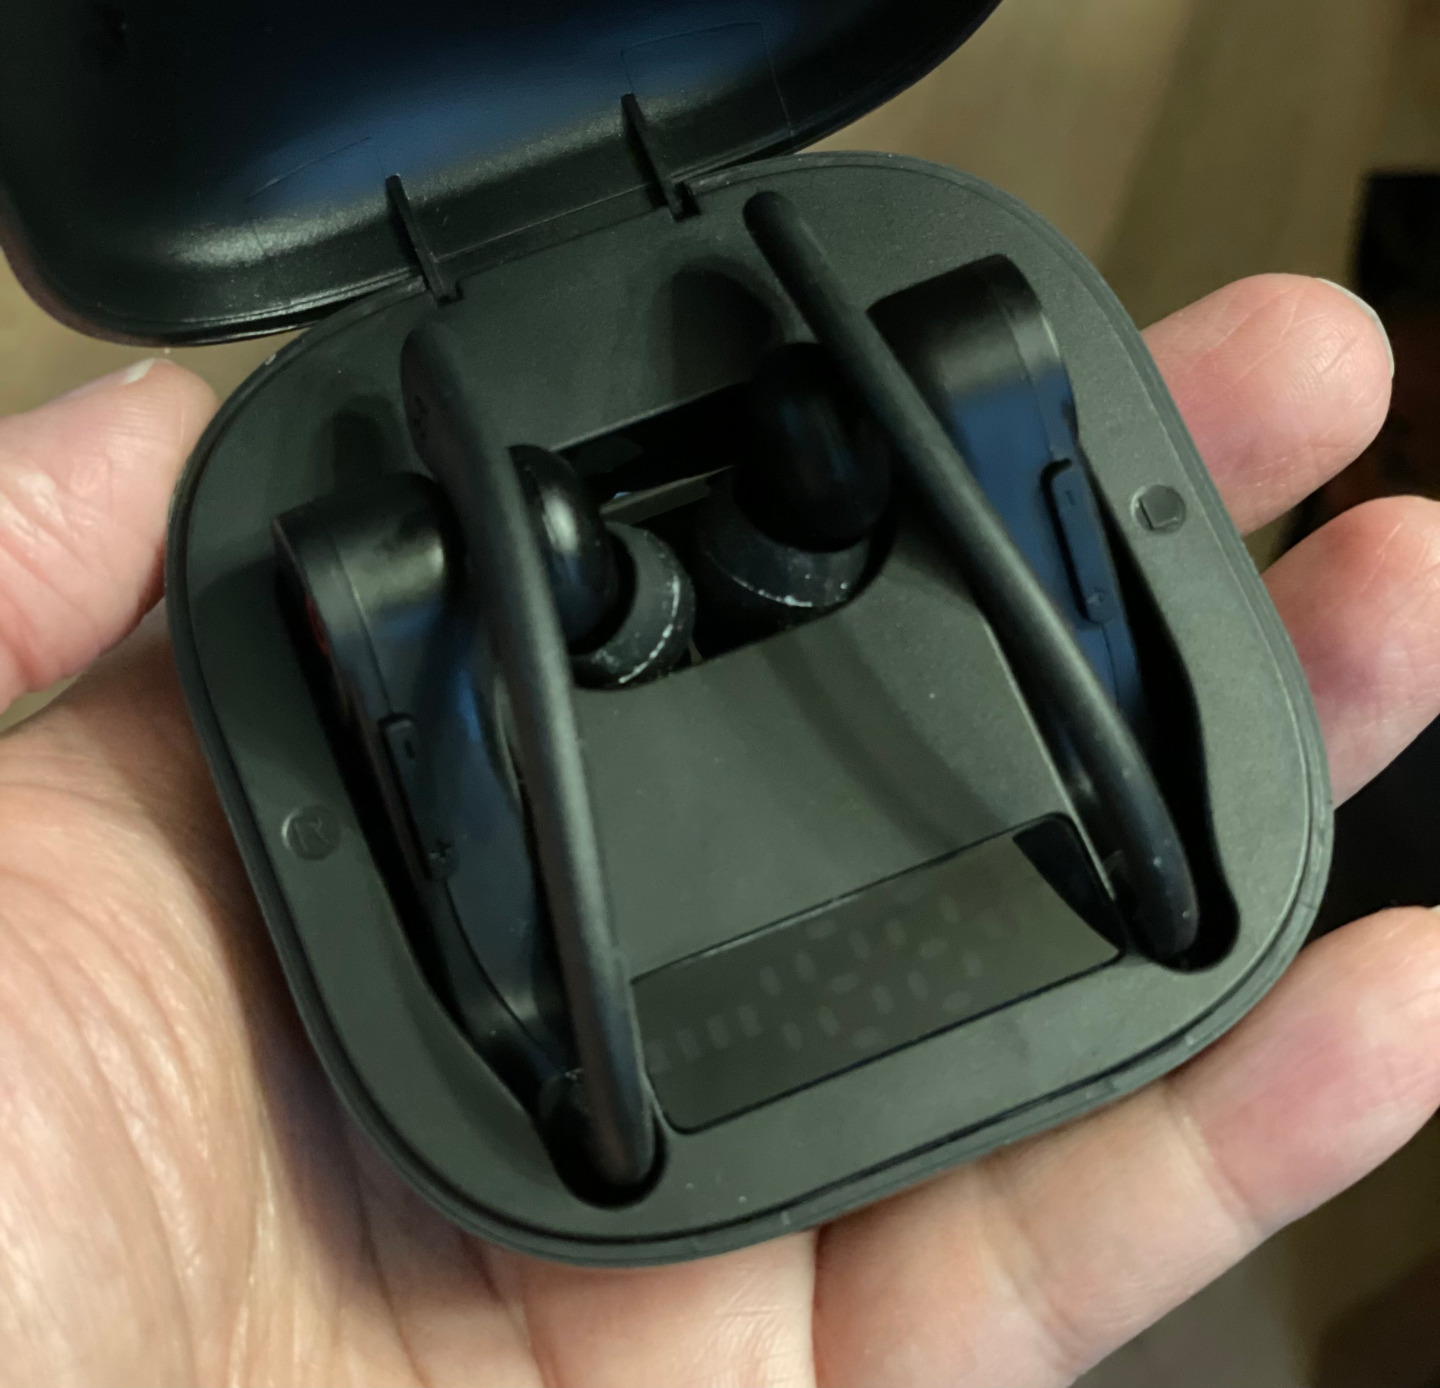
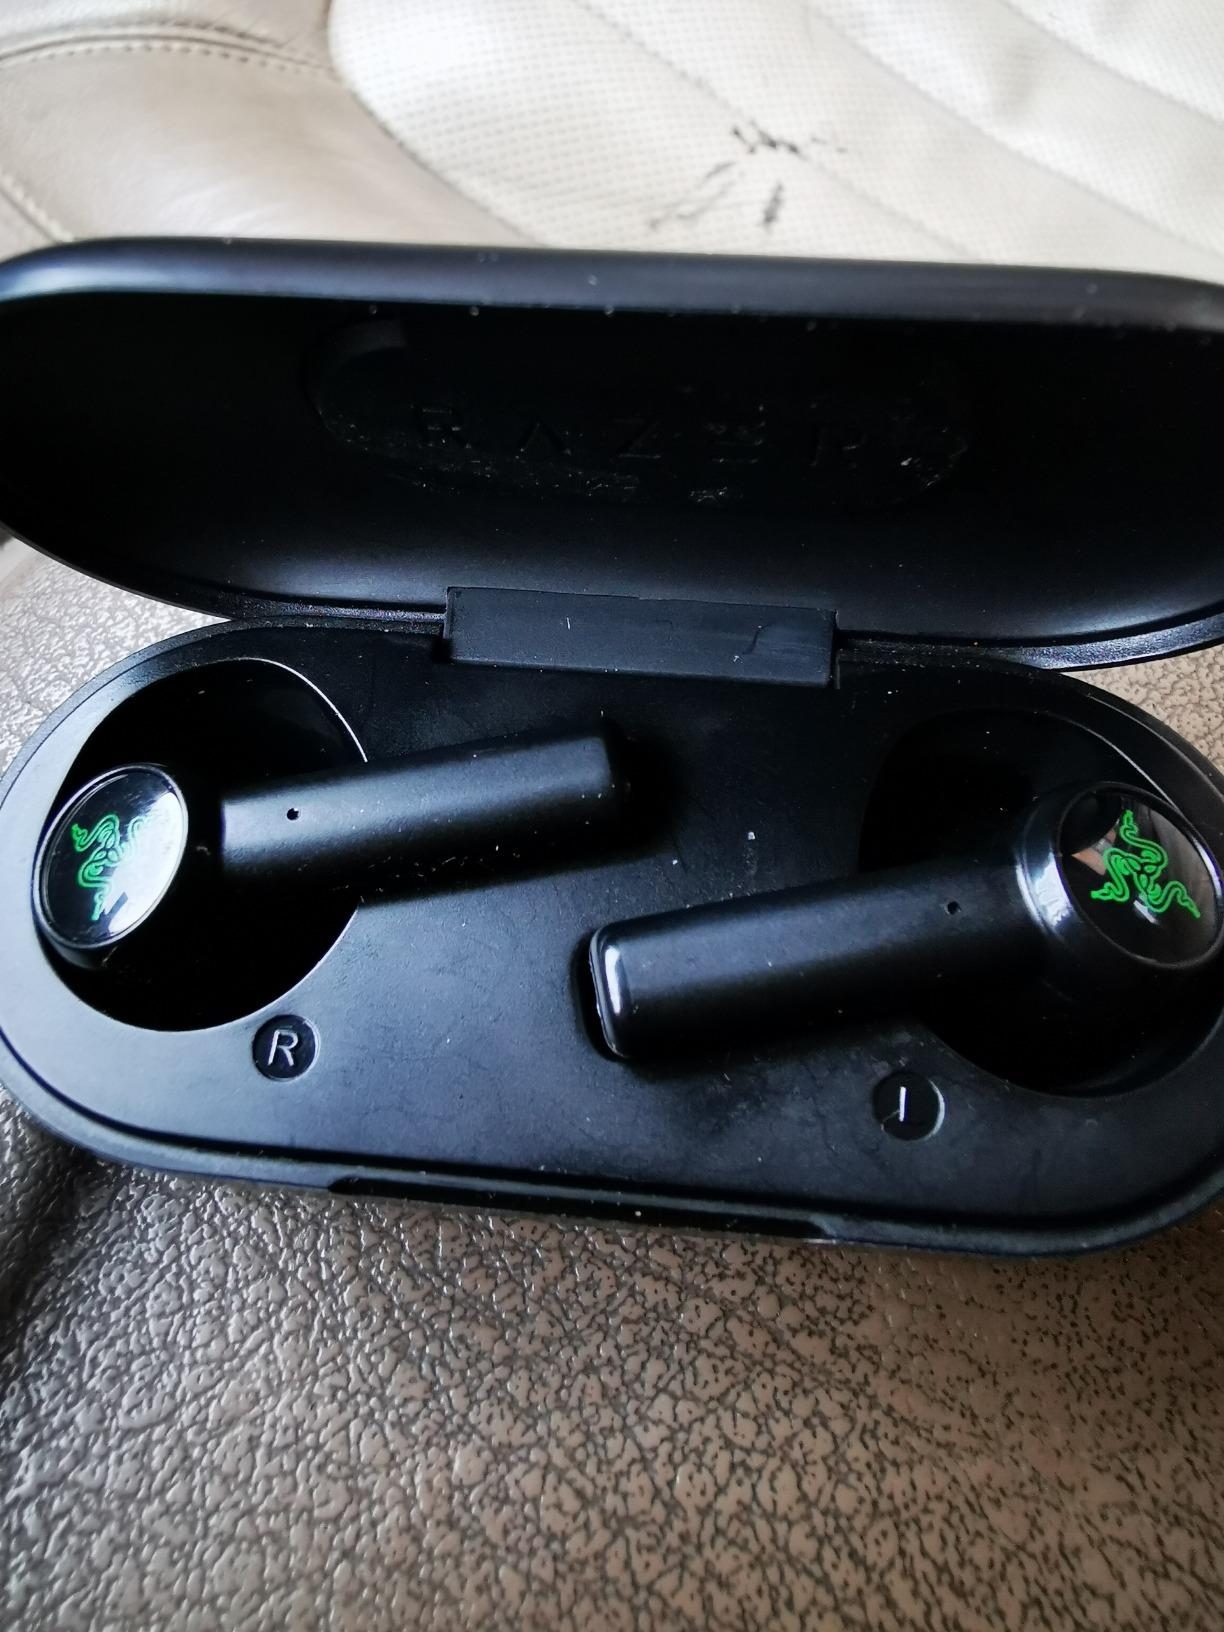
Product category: earbuds
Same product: no